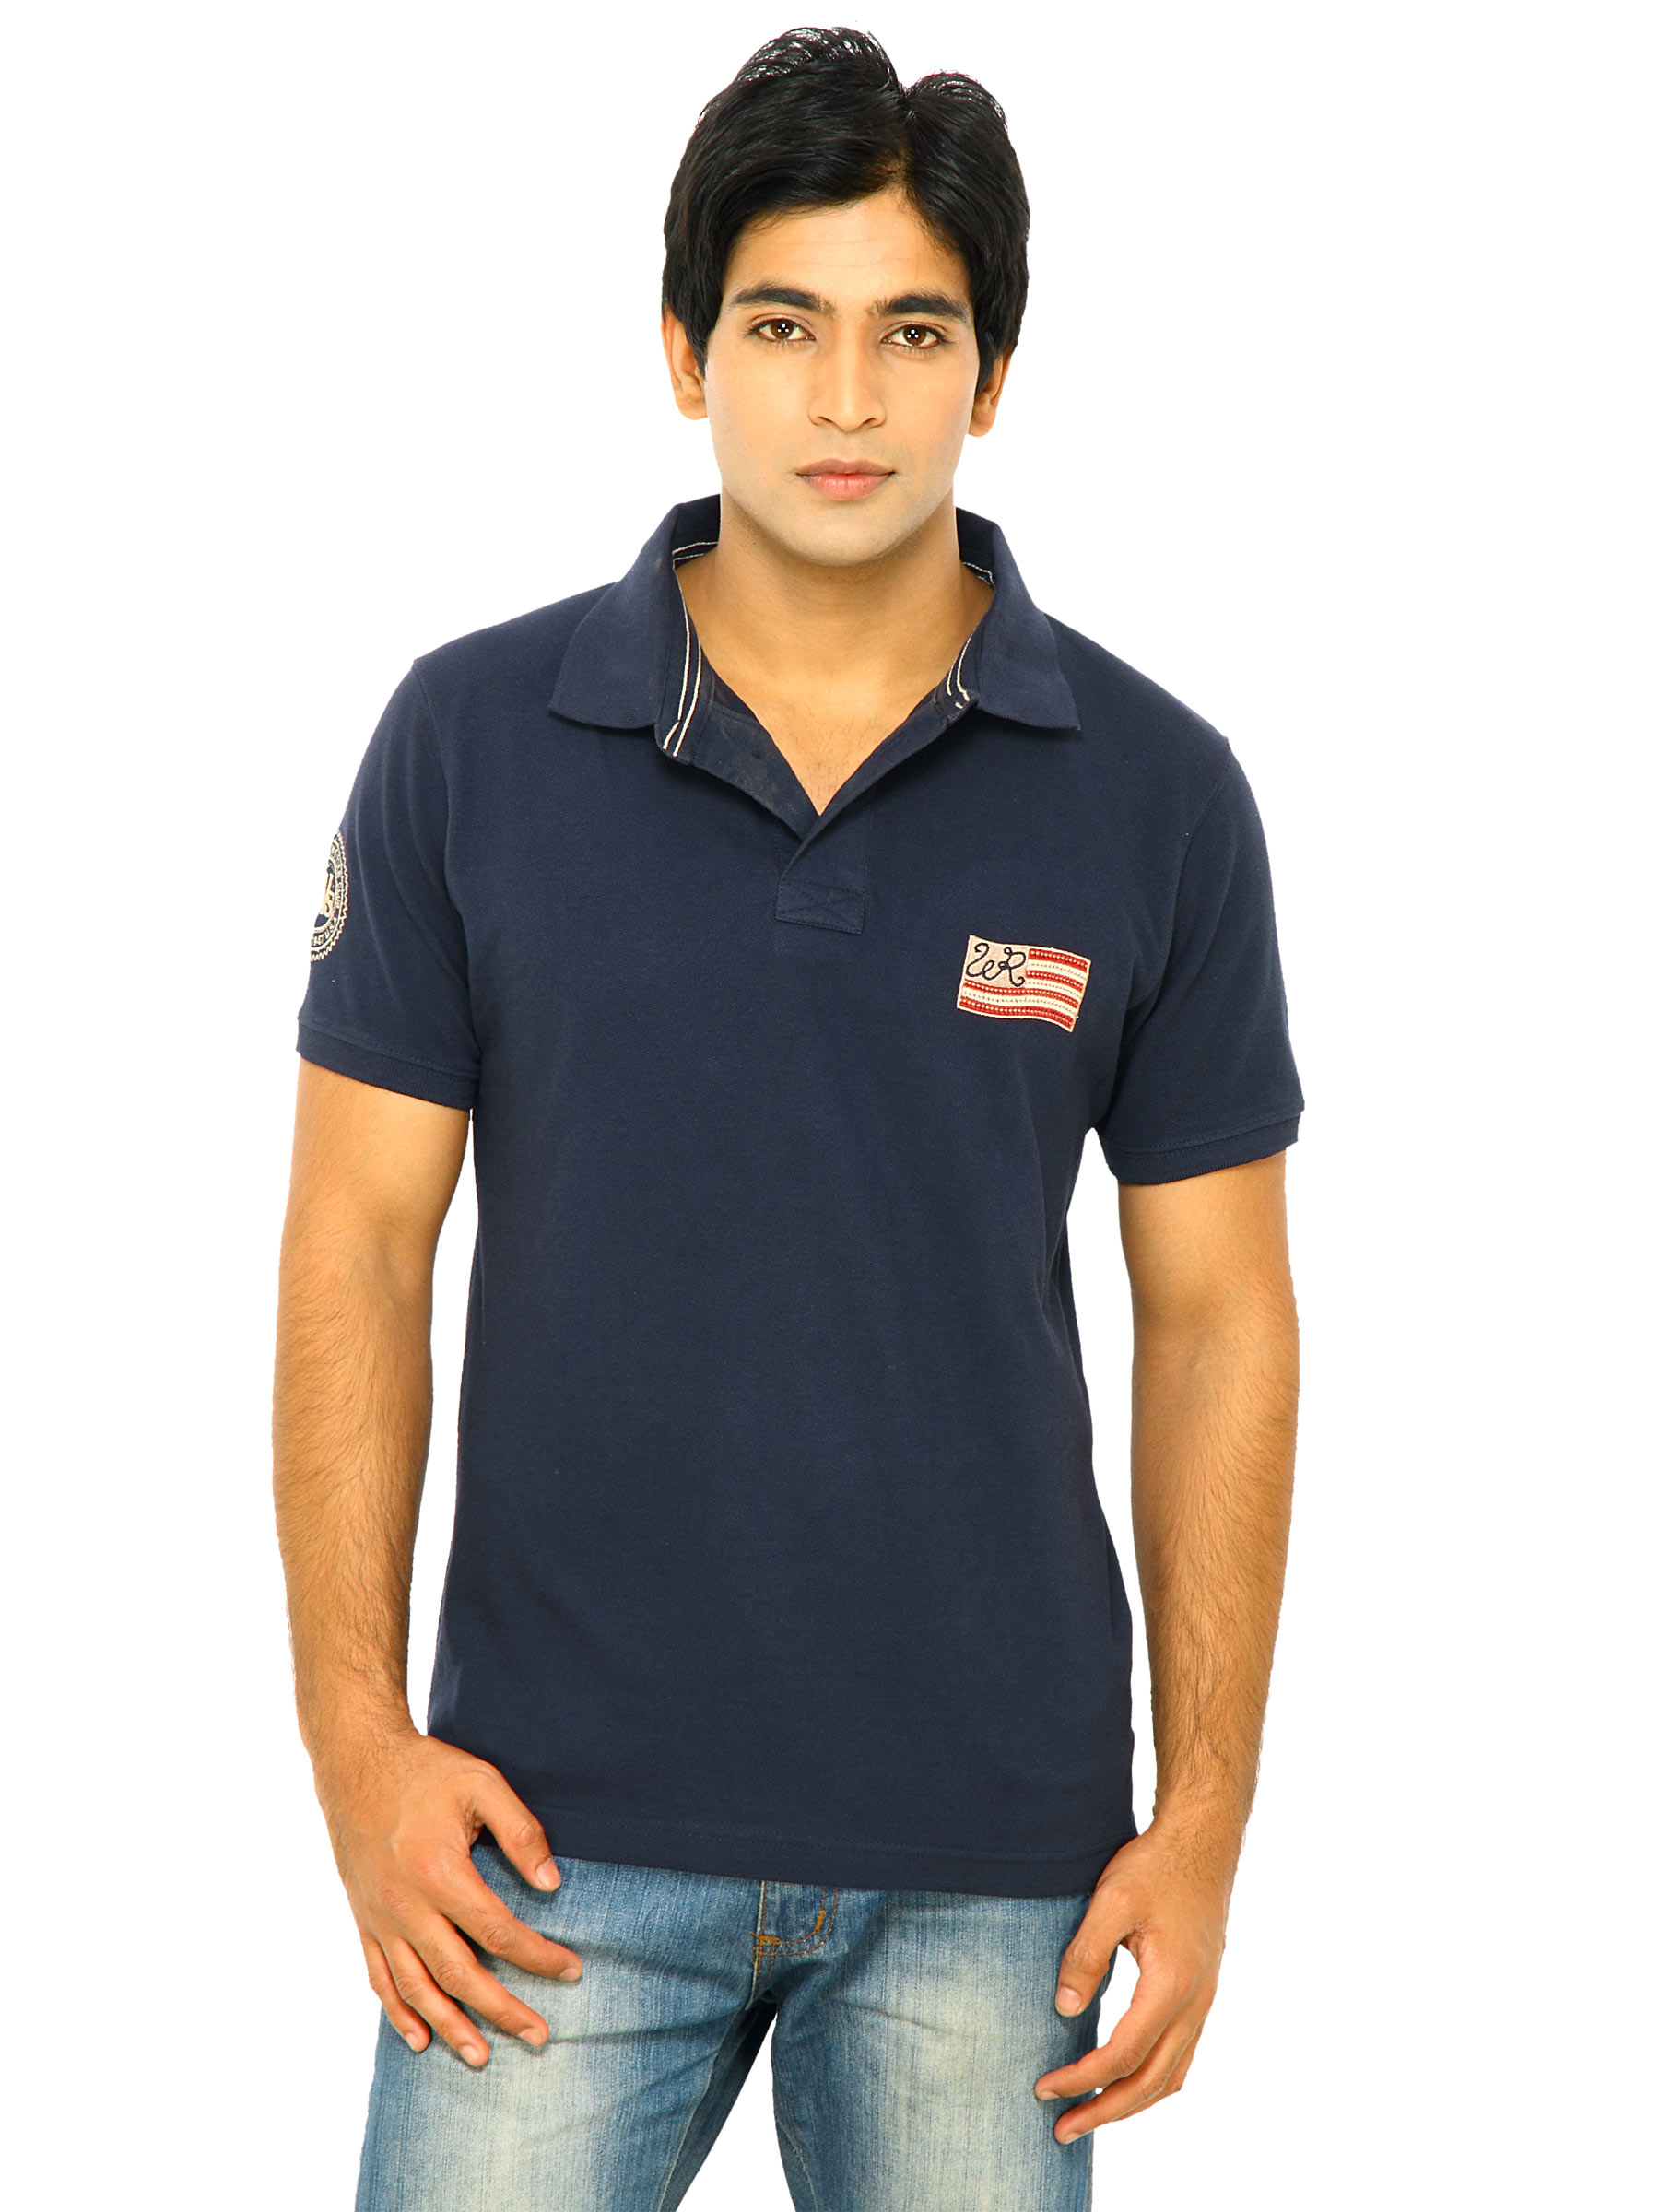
Wrangler Men Navy Blue Polo Tshirts
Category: Apparel / Topwear / Tshirts
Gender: Men
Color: Navy Blue
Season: Fall 2011
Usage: Casual